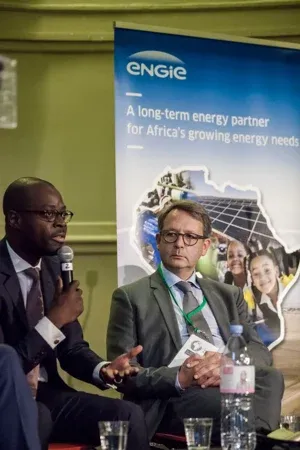
Khaled Igué est un intellectuel et économiste béninois. Ingénieur de formation, fondateur et président du think tank Club 2030 Afrique, il a rejoint, en octobre 2019, la banque d'investissement B&A Investment Bankers, fondée par Cyril F. Benoit, en tant qu'Associé chargé de l'Afrique.